Adolf Hitler's cult of personality

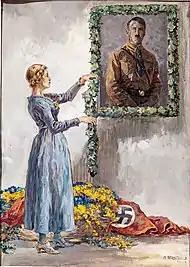
A painting of Hitler by Albert Reich

Although the political ideology of Nazism mattered to Hitler himself, many Nazi Party members were indifferent to it, since to the majority of them he was the embodiment of Nazism.